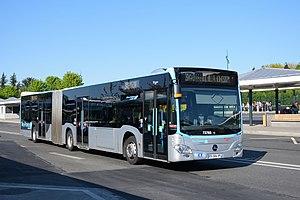
Mercedes-Benz Citaro G C2 Transdev AMV n°73765 sur la ligne 34 à Marne-la-Vallée Chessy RER.
Bailly-Romainvilliers est une commune française située dans le département de Seine-et-Marne en région Île-de-France. La commune fait partie du secteur IV de la ville nouvelle de Marne-la-Vallée, appelé Val d'Europe.
Le réseau de bus Pep's est un réseau de transports en commun par bus cirulant dans la ville nouvelle de Marne-la-Vallée. Le réseau concerne trois secteurs :
Magny le Hongre est une commune française située dans le département de Seine-et-Marne, en région Île-de-France. Elle est membre de Val d'Europe agglomération. Elle est située à proximité de l'Autoroute A4 joignant Paris à l'ouest à Strasbourg à l'est, et du complexe de loisirs Disneyland Paris.